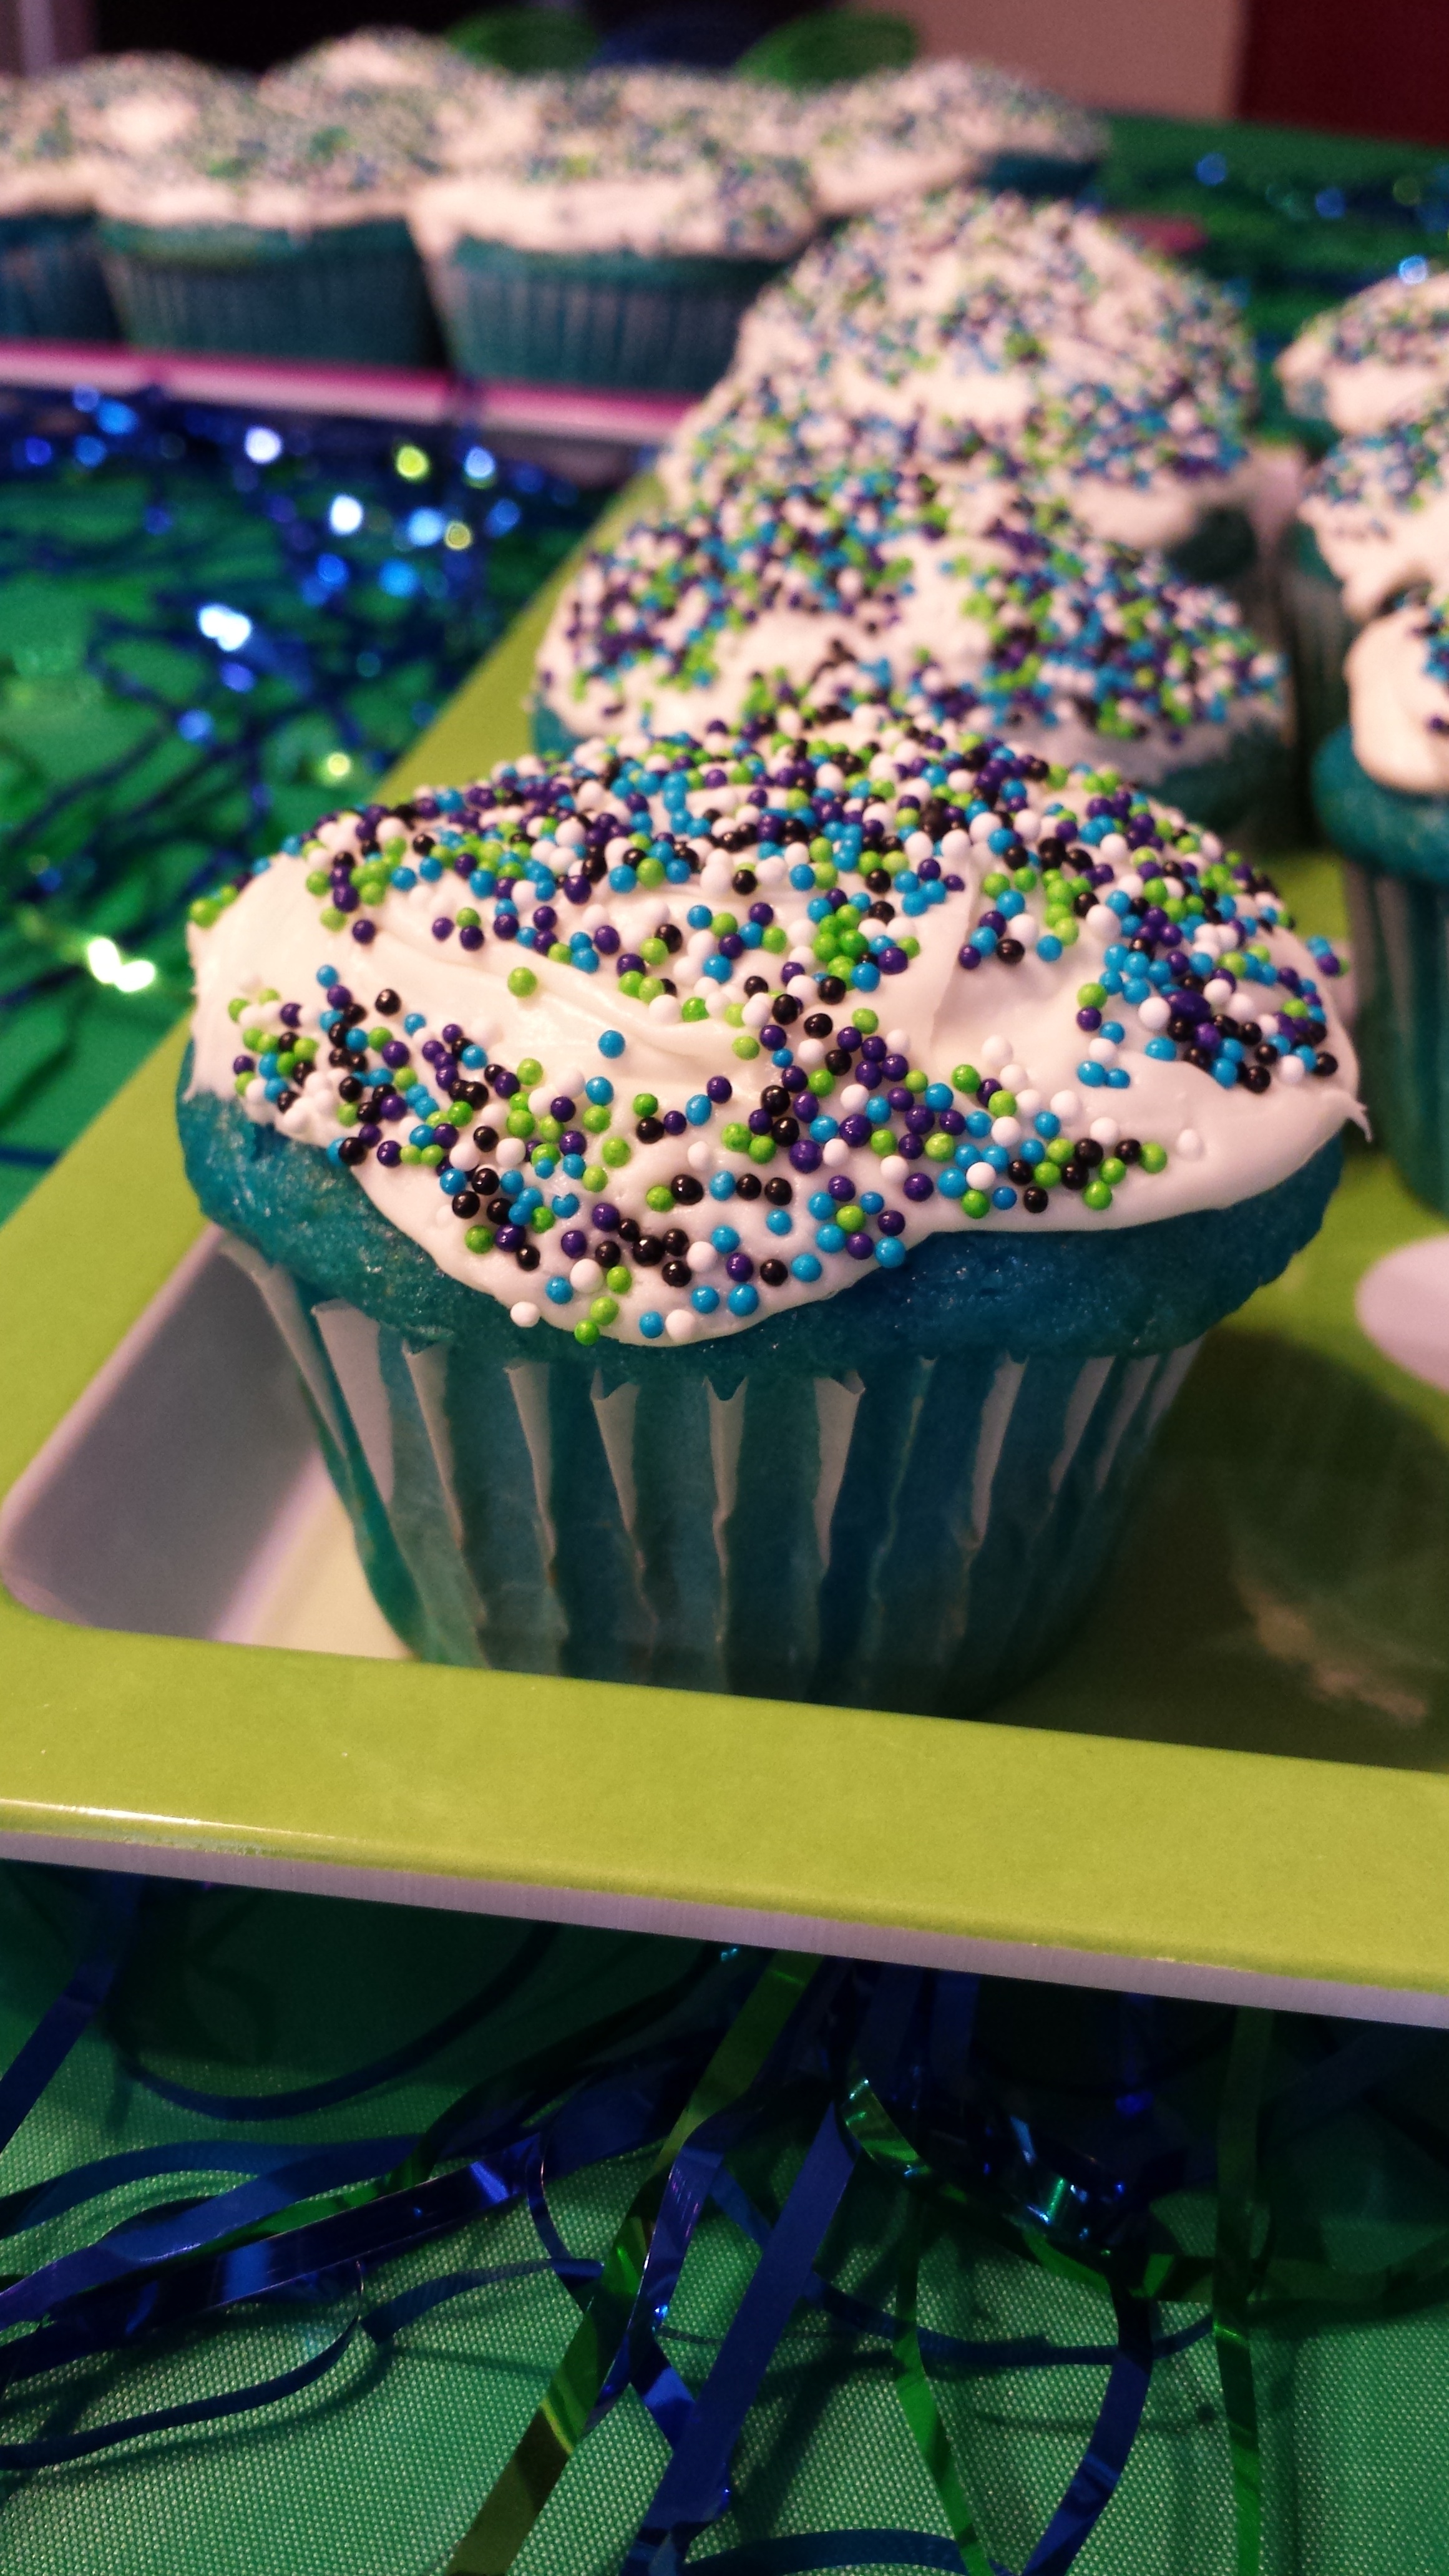
flower, food, green, color, cupcake, baking, dessert, cake, festive, icing, party, sweetness, flavor, buttercream